Novel in Scotland

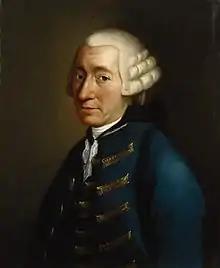
Tobias Smollett, often considered Scotland's first novelist

The novel in its modern form developed rapidly in the eighteenth century and was soon a major element of Scottish literary and critical life. There was a demand in Scotland for the newest novels including "Robinson Crusoe" (1719), "Pamela" (1740), "Tom Jones" (1749) and "Evelina" (1788). There were weekly reviews of novels in periodicals, the most important of which were "The Monthly Review" and "The Critical Review". Lending libraries were established in Edinburgh, Glasgow and Aberdeen. Private manor libraries were established in estate houses. The universities began to acquire novels and they became part of the curriculum. By the 1770s about thirty novels were being printed in Britain and Ireland every year and there is plentiful evidence that they were being read, particularly by women and students in Scotland. Scotland and Scottish authors made a modest contribution to this early development. About forty full length prose books were printed in Scotland before 1800. One of the earliest was the anonymously authored "Select Collection of Oriental Tales" (1776).